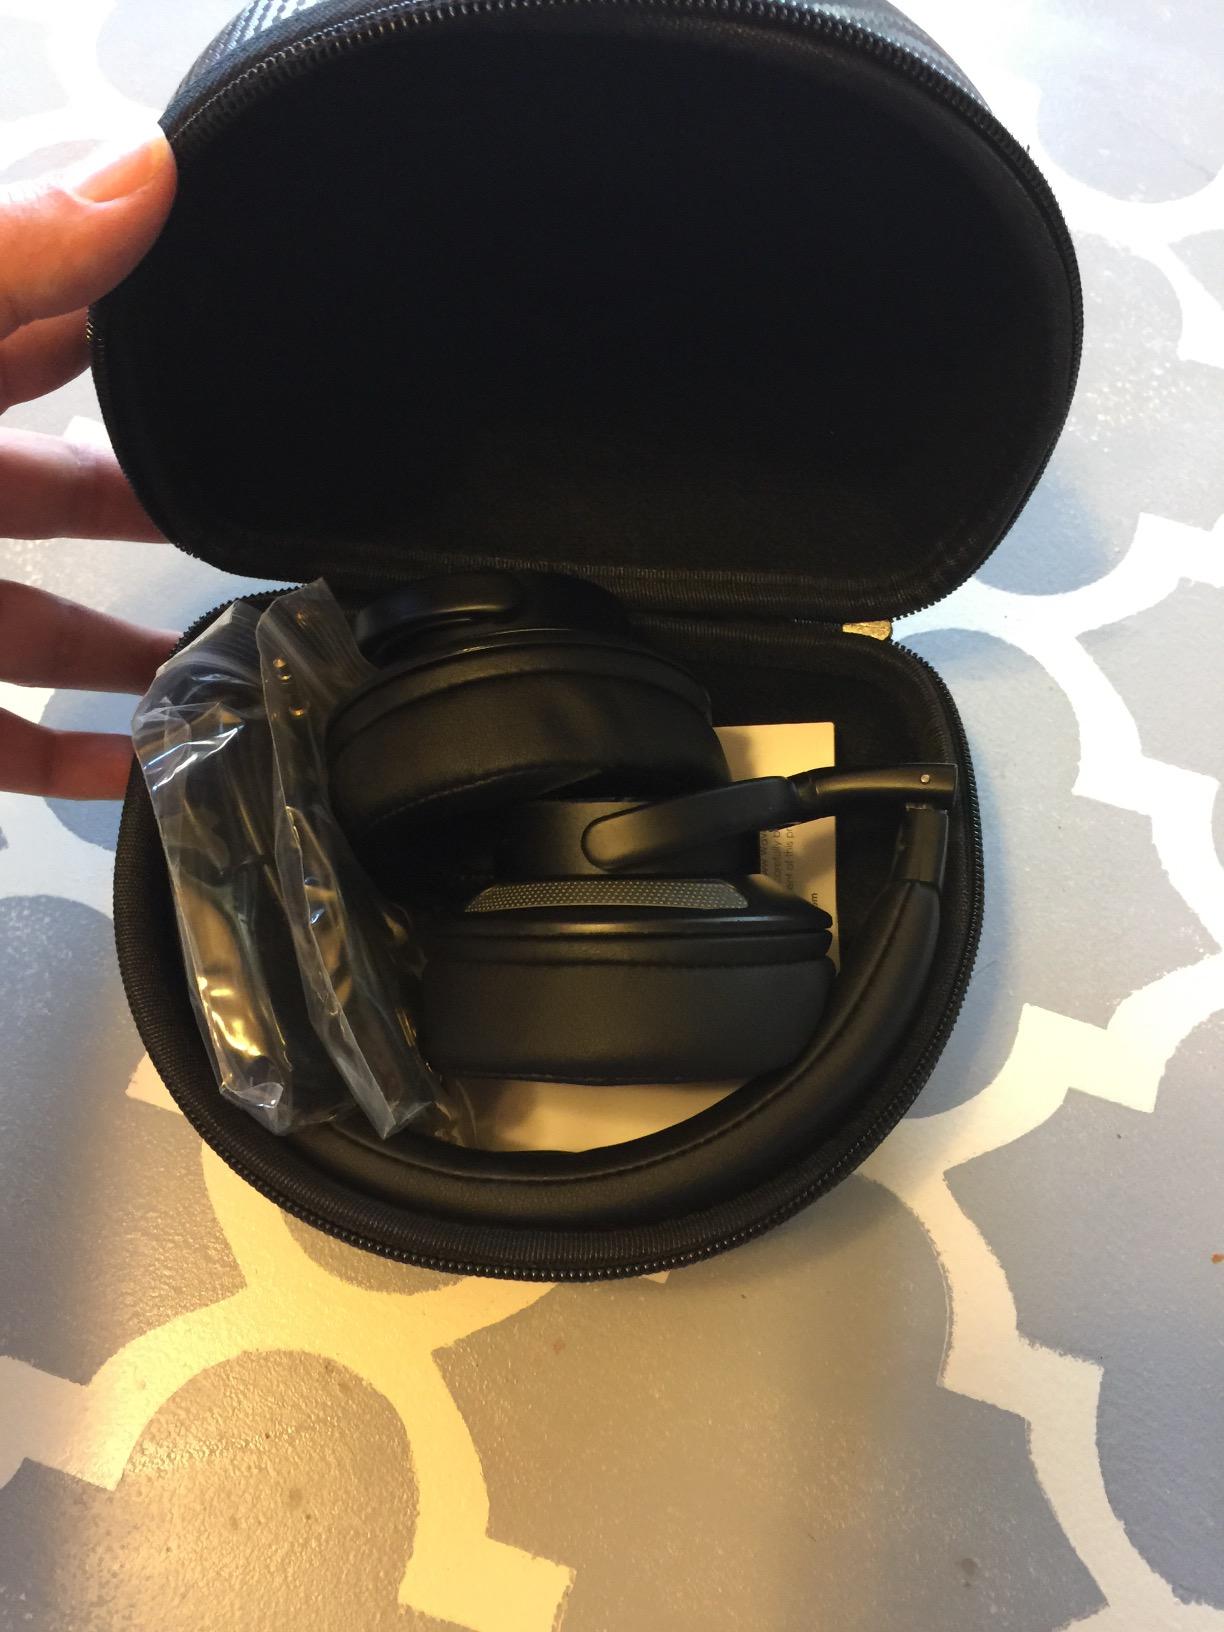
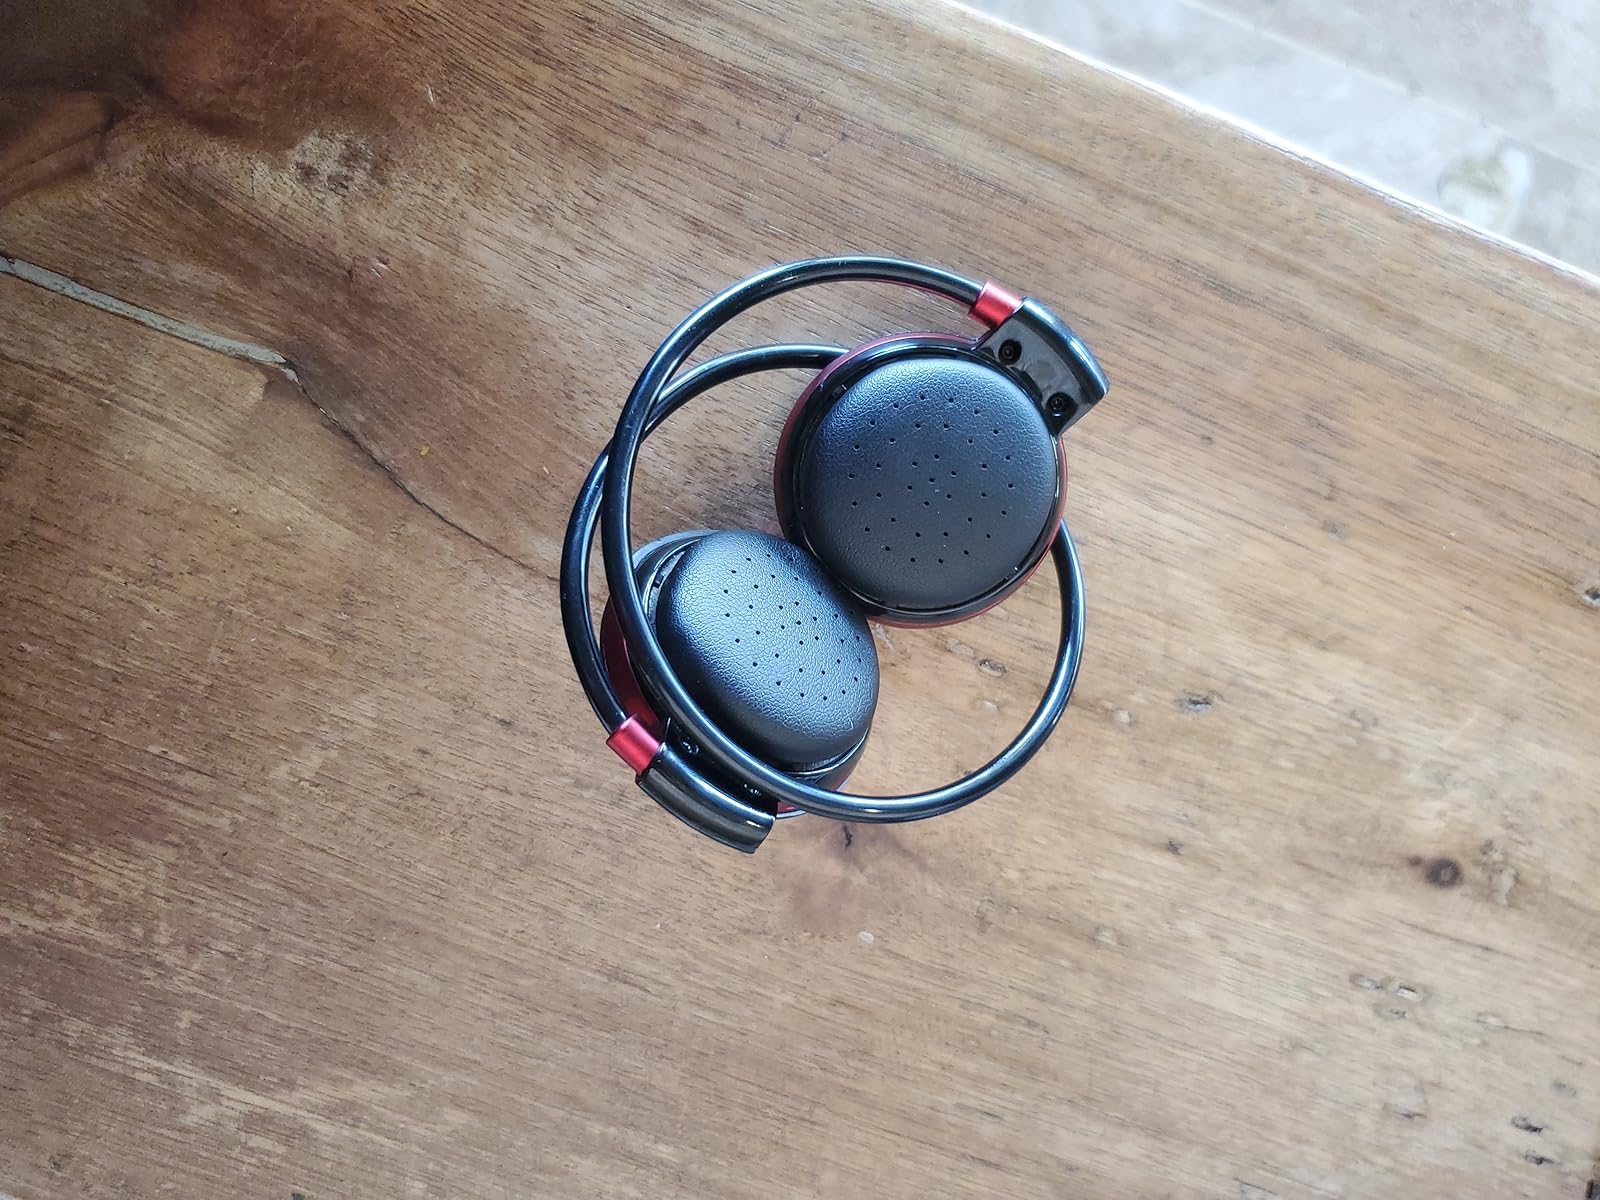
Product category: headphones
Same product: no